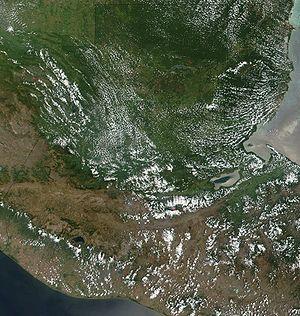
Le Guatemala est un pays d'Amérique centrale se situant au sud du Mexique. À l'Est, il est bordé par l'océan Atlantique, plus précisément par la mer des Caraïbes, tandis qu'à l'Ouest, son rivage est baigné par les eaux de l'Océan Pacifique.